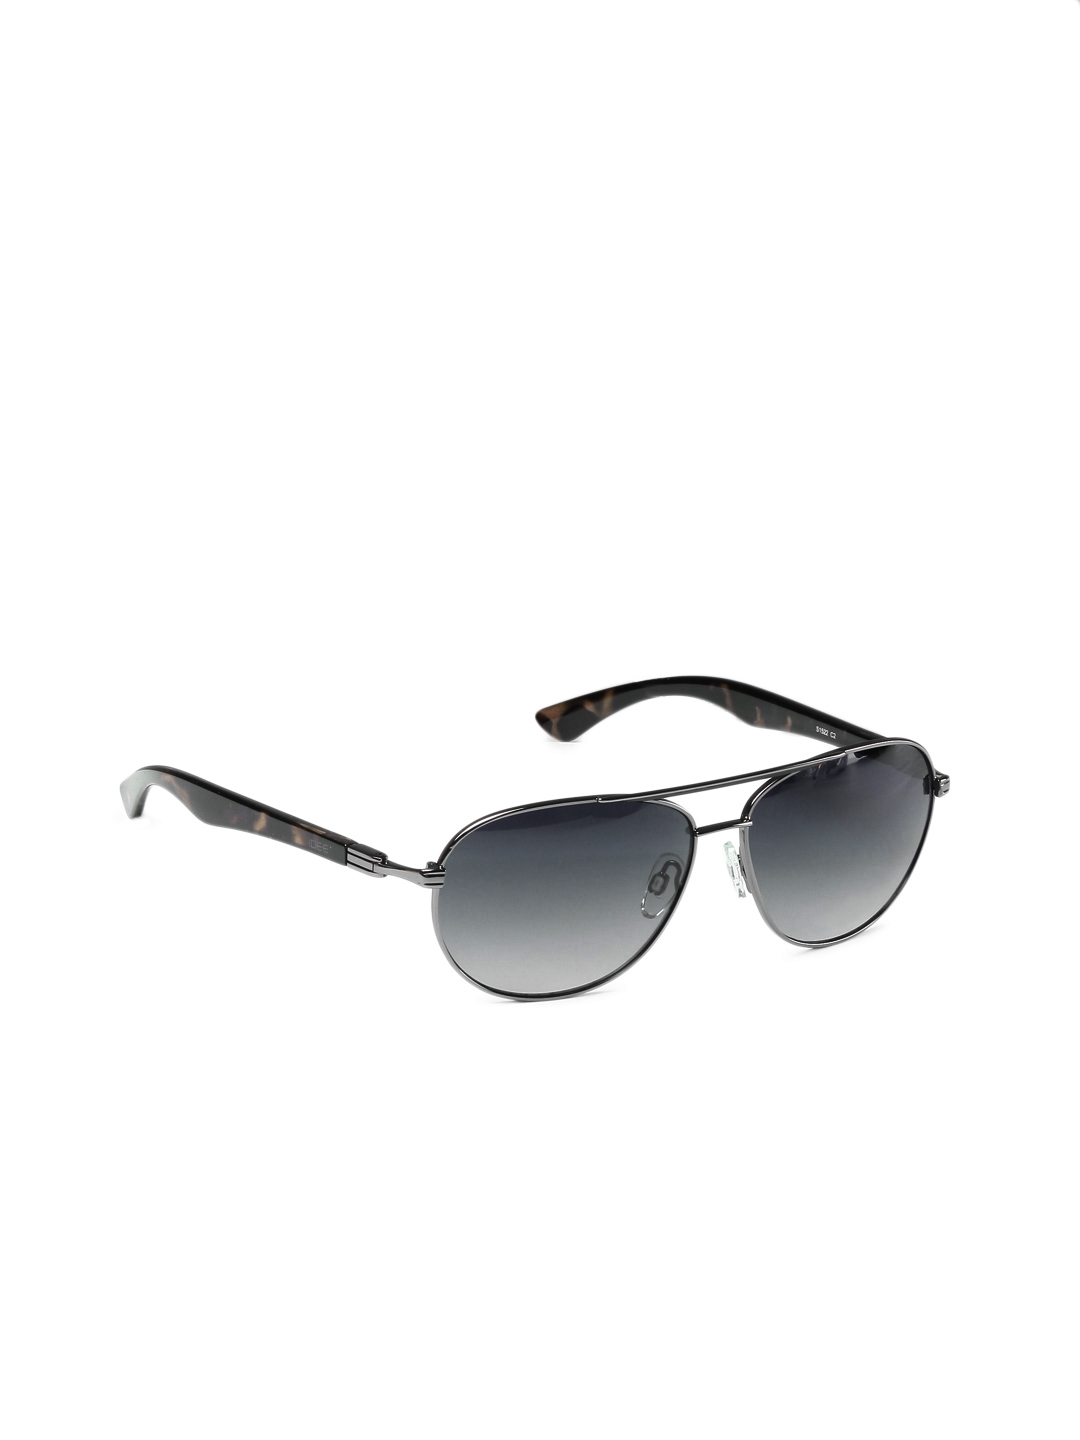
Idee Men Black Sunglasses
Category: Accessories / Eyewear / Sunglasses
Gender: Men
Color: Black
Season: Winter 2016
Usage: Casual